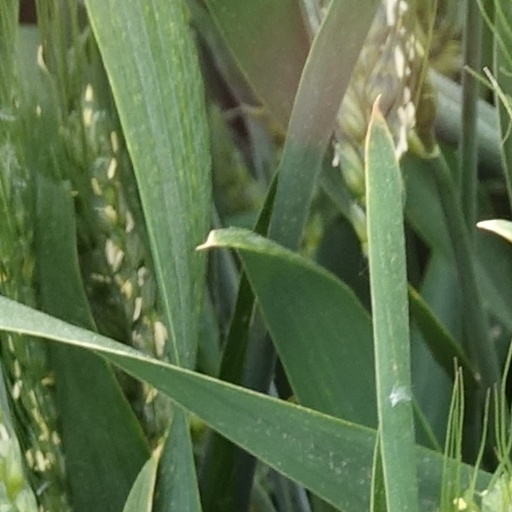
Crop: wheat